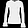
Label: Pullover